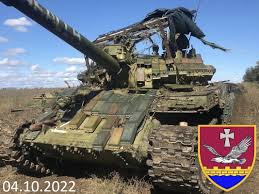
Label: T-64